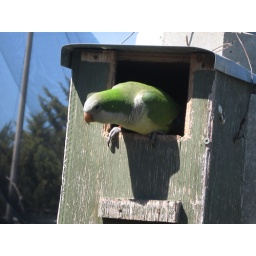
This parrot is in a sanctuary for birds in a suburb of Canberra, Australia.